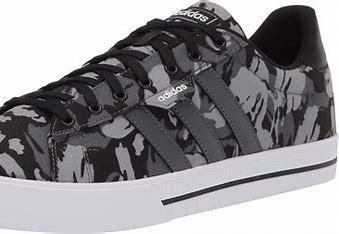
Brand: Adidas
Model: Daily 2